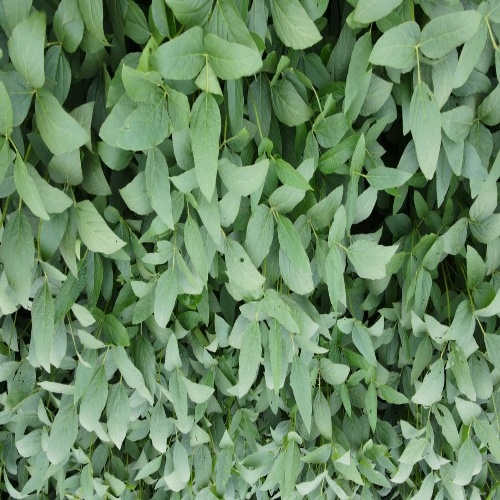
Label: Diabrotica_speciosa